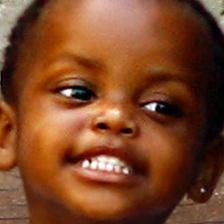
Label: faces